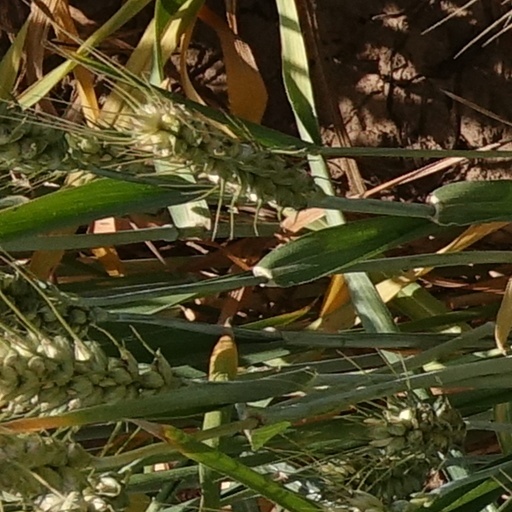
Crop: wheat